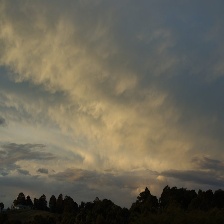
Cloud type: Altostratus